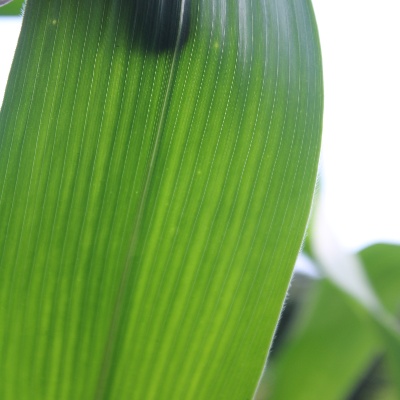
Crop: Maize
Condition: healthy